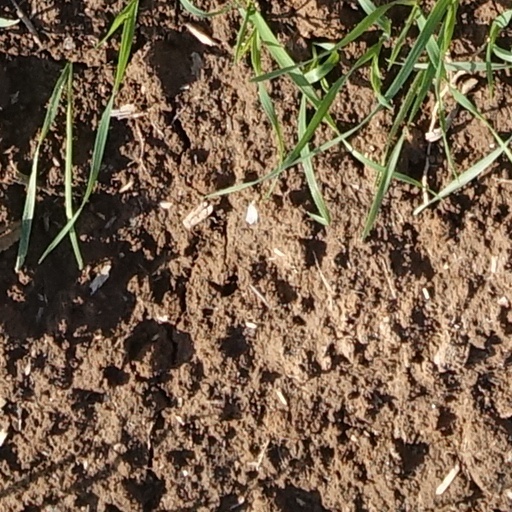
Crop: wheat